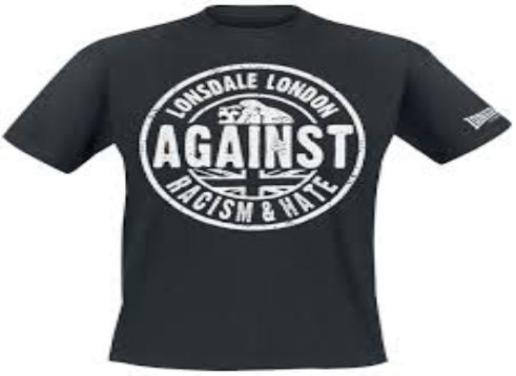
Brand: lonsdale
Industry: Clothes